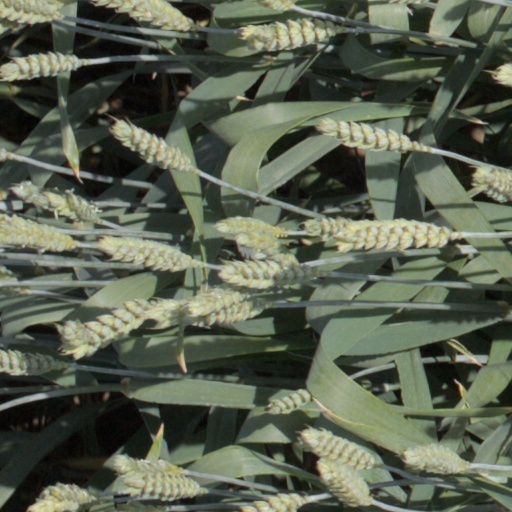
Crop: wheat